Eaton's Ninth Floor Restaurant

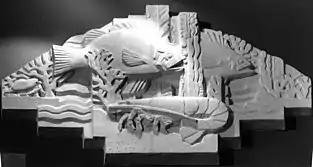

For nearly a quarter of a century, the former restaurant sat behind locked doors and was slowly deteriorating. The dining room, lobby and bathroom area remained, but the kitchen had been demolished for office space. The current owners, Ivanhoé Cambridge, the real estate subsidiary of the Caisse de dépôt et placement du Québec, had refused in the past to allow media or preservation groups to inspect the site. Urban explorers who trespassed the site in 2004, took photographs documenting its poor condition. On February 12, 2014, Heritage Montreal announced the restaurant was "under observation" due to the building's uncertain future. Adding to the uncertainty at the time, the former occupants of the site, Les Ailes de la Mode, went bankrupt and closed in 2014 (while later transformed into an extension of the Montreal Eaton Centre, there had been no plans for the ninth floor). Ivanhoé Cambridge last opened the floor to CTV News in 2015, though the future of the floor space remained uncertain. Throughout this time, the space was considered an endangered Art Deco landmark. In September 2019 preservation advocate Gérald McNichols Tétreault launched a petition to measure public interest in reviving the space. The building's owner reported that an estimated CA$15 million would be required to bring the space up to standards suitable for public use.